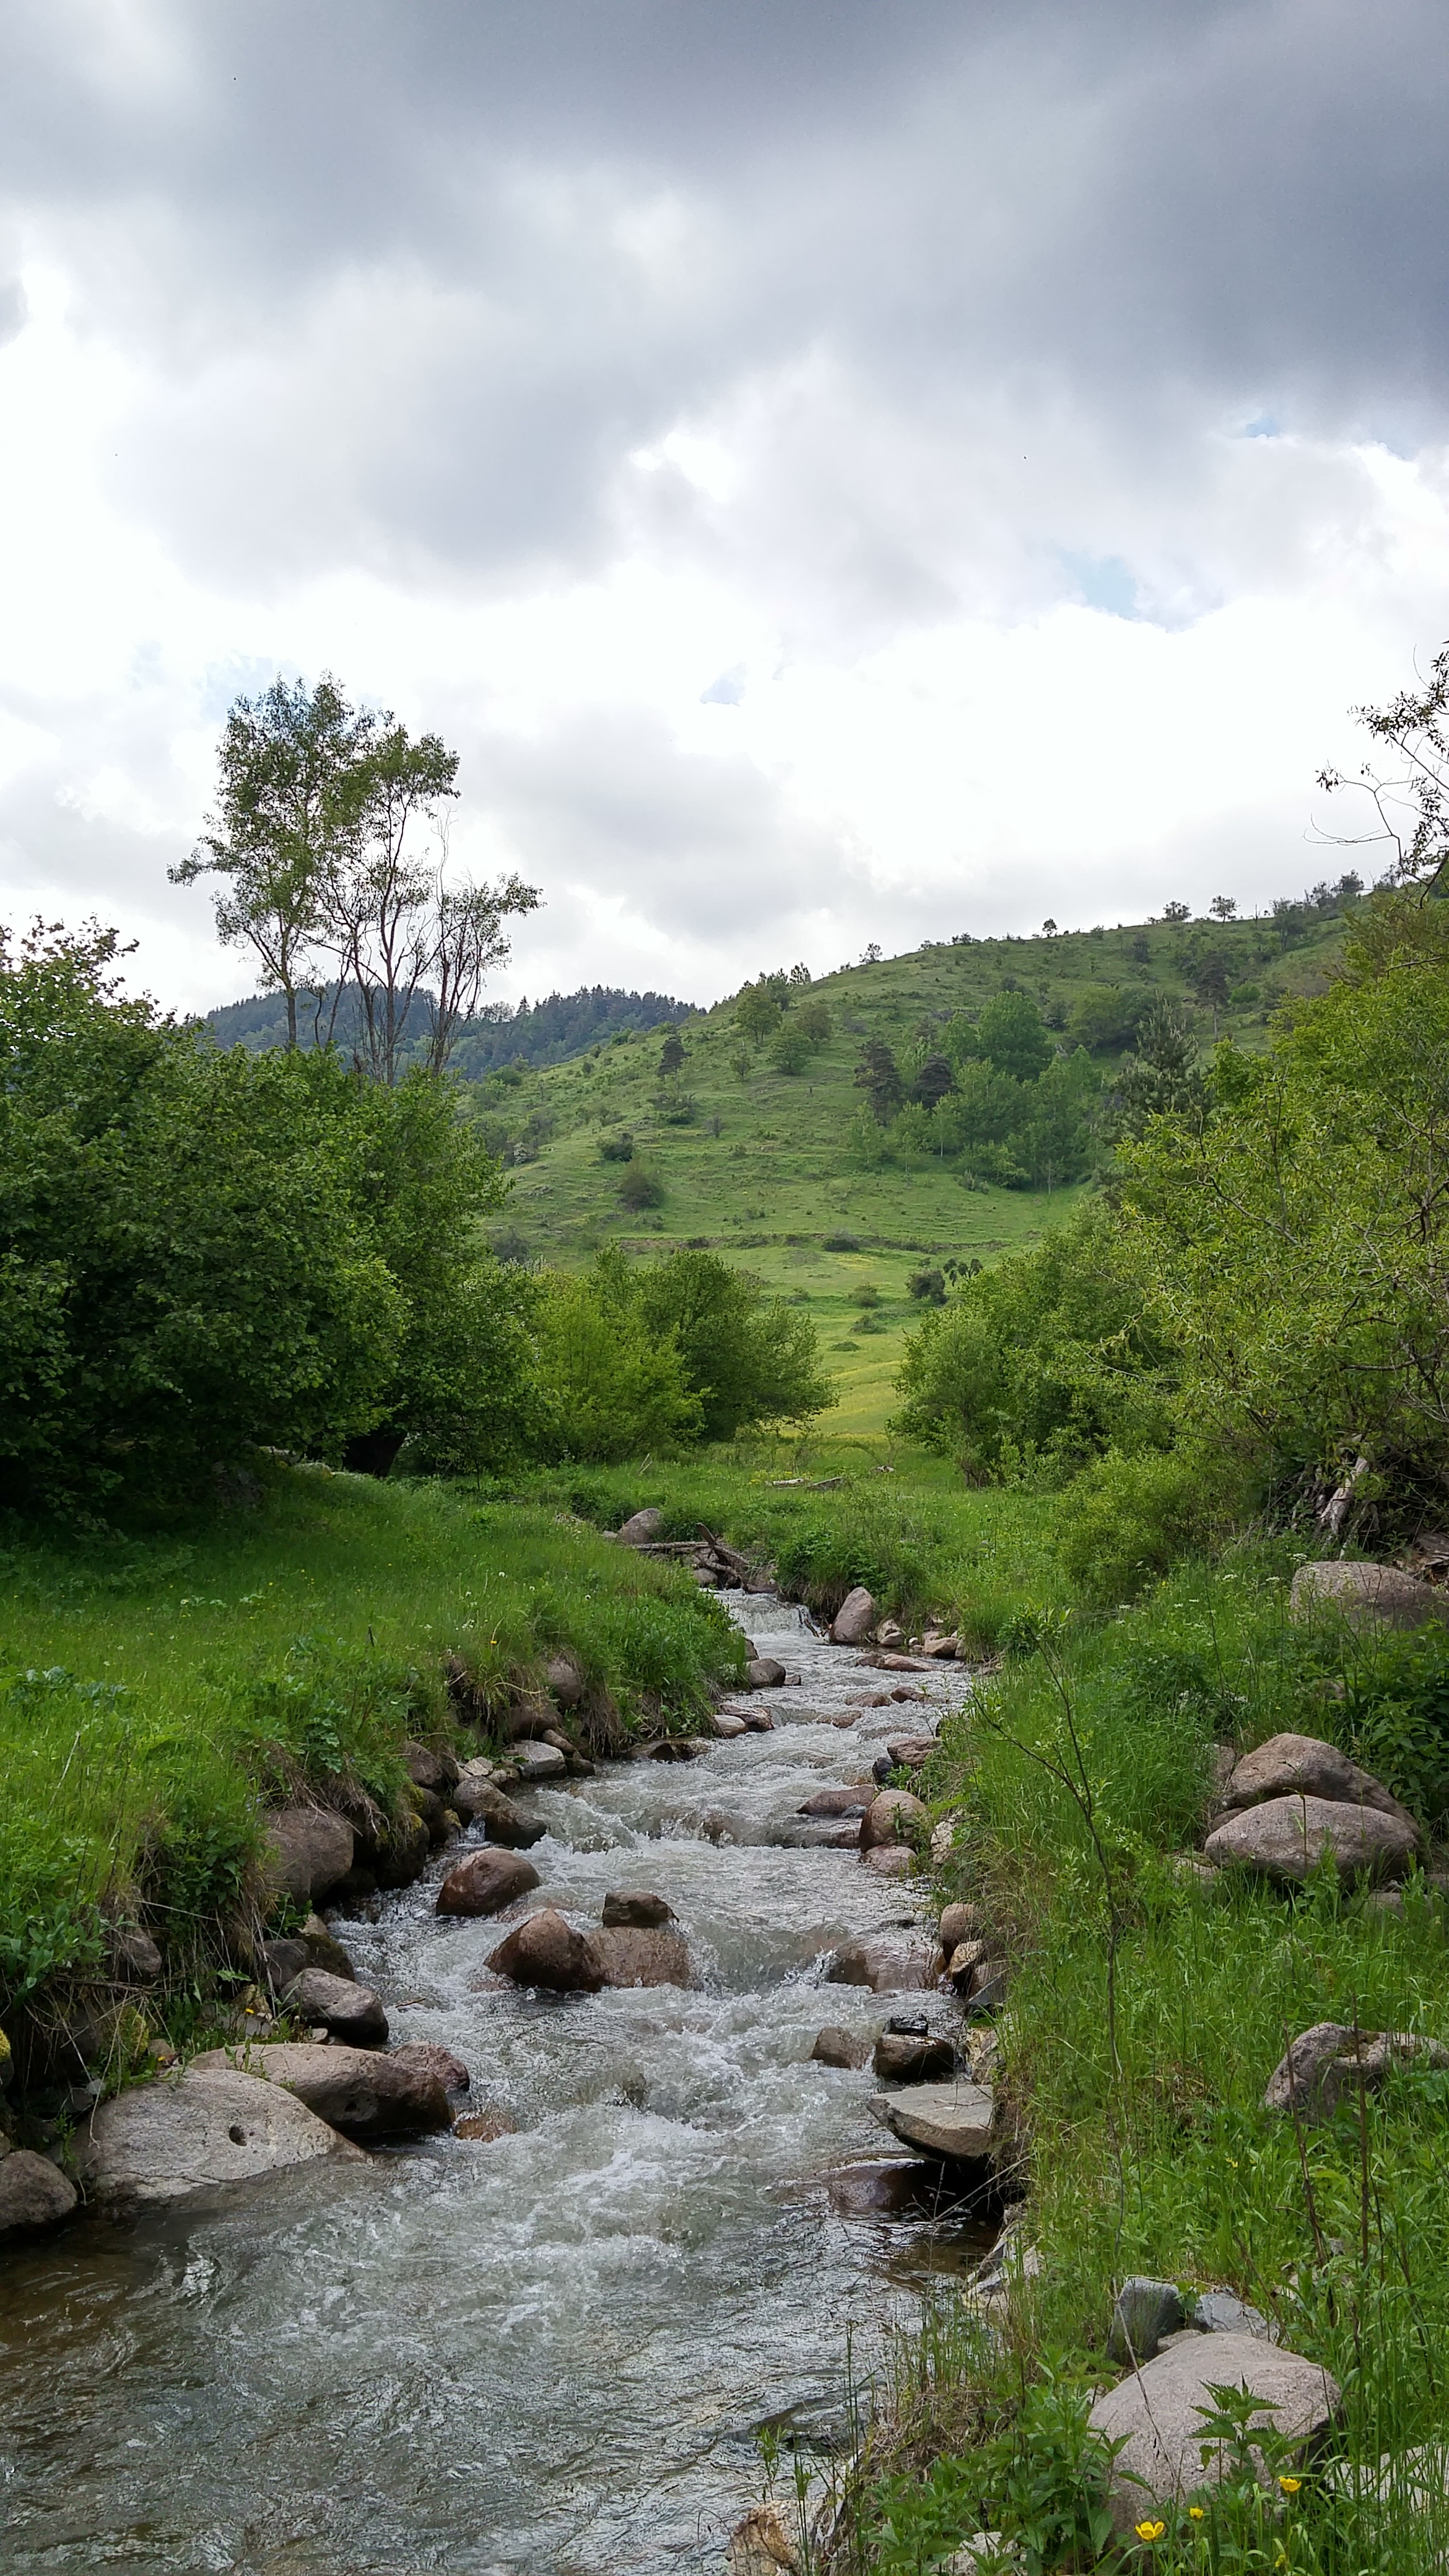
landscape, tree, water, nature, forest, grass, wilderness, mountain, trail, flower, river, valley, stream, beauty, habitat, water feature, ecosystem, bulgaria, rural area